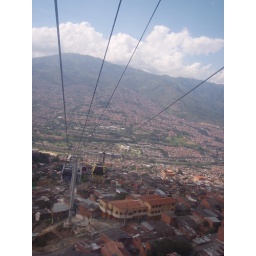
View from cable car over medellin, the once home of Pablo Escobar